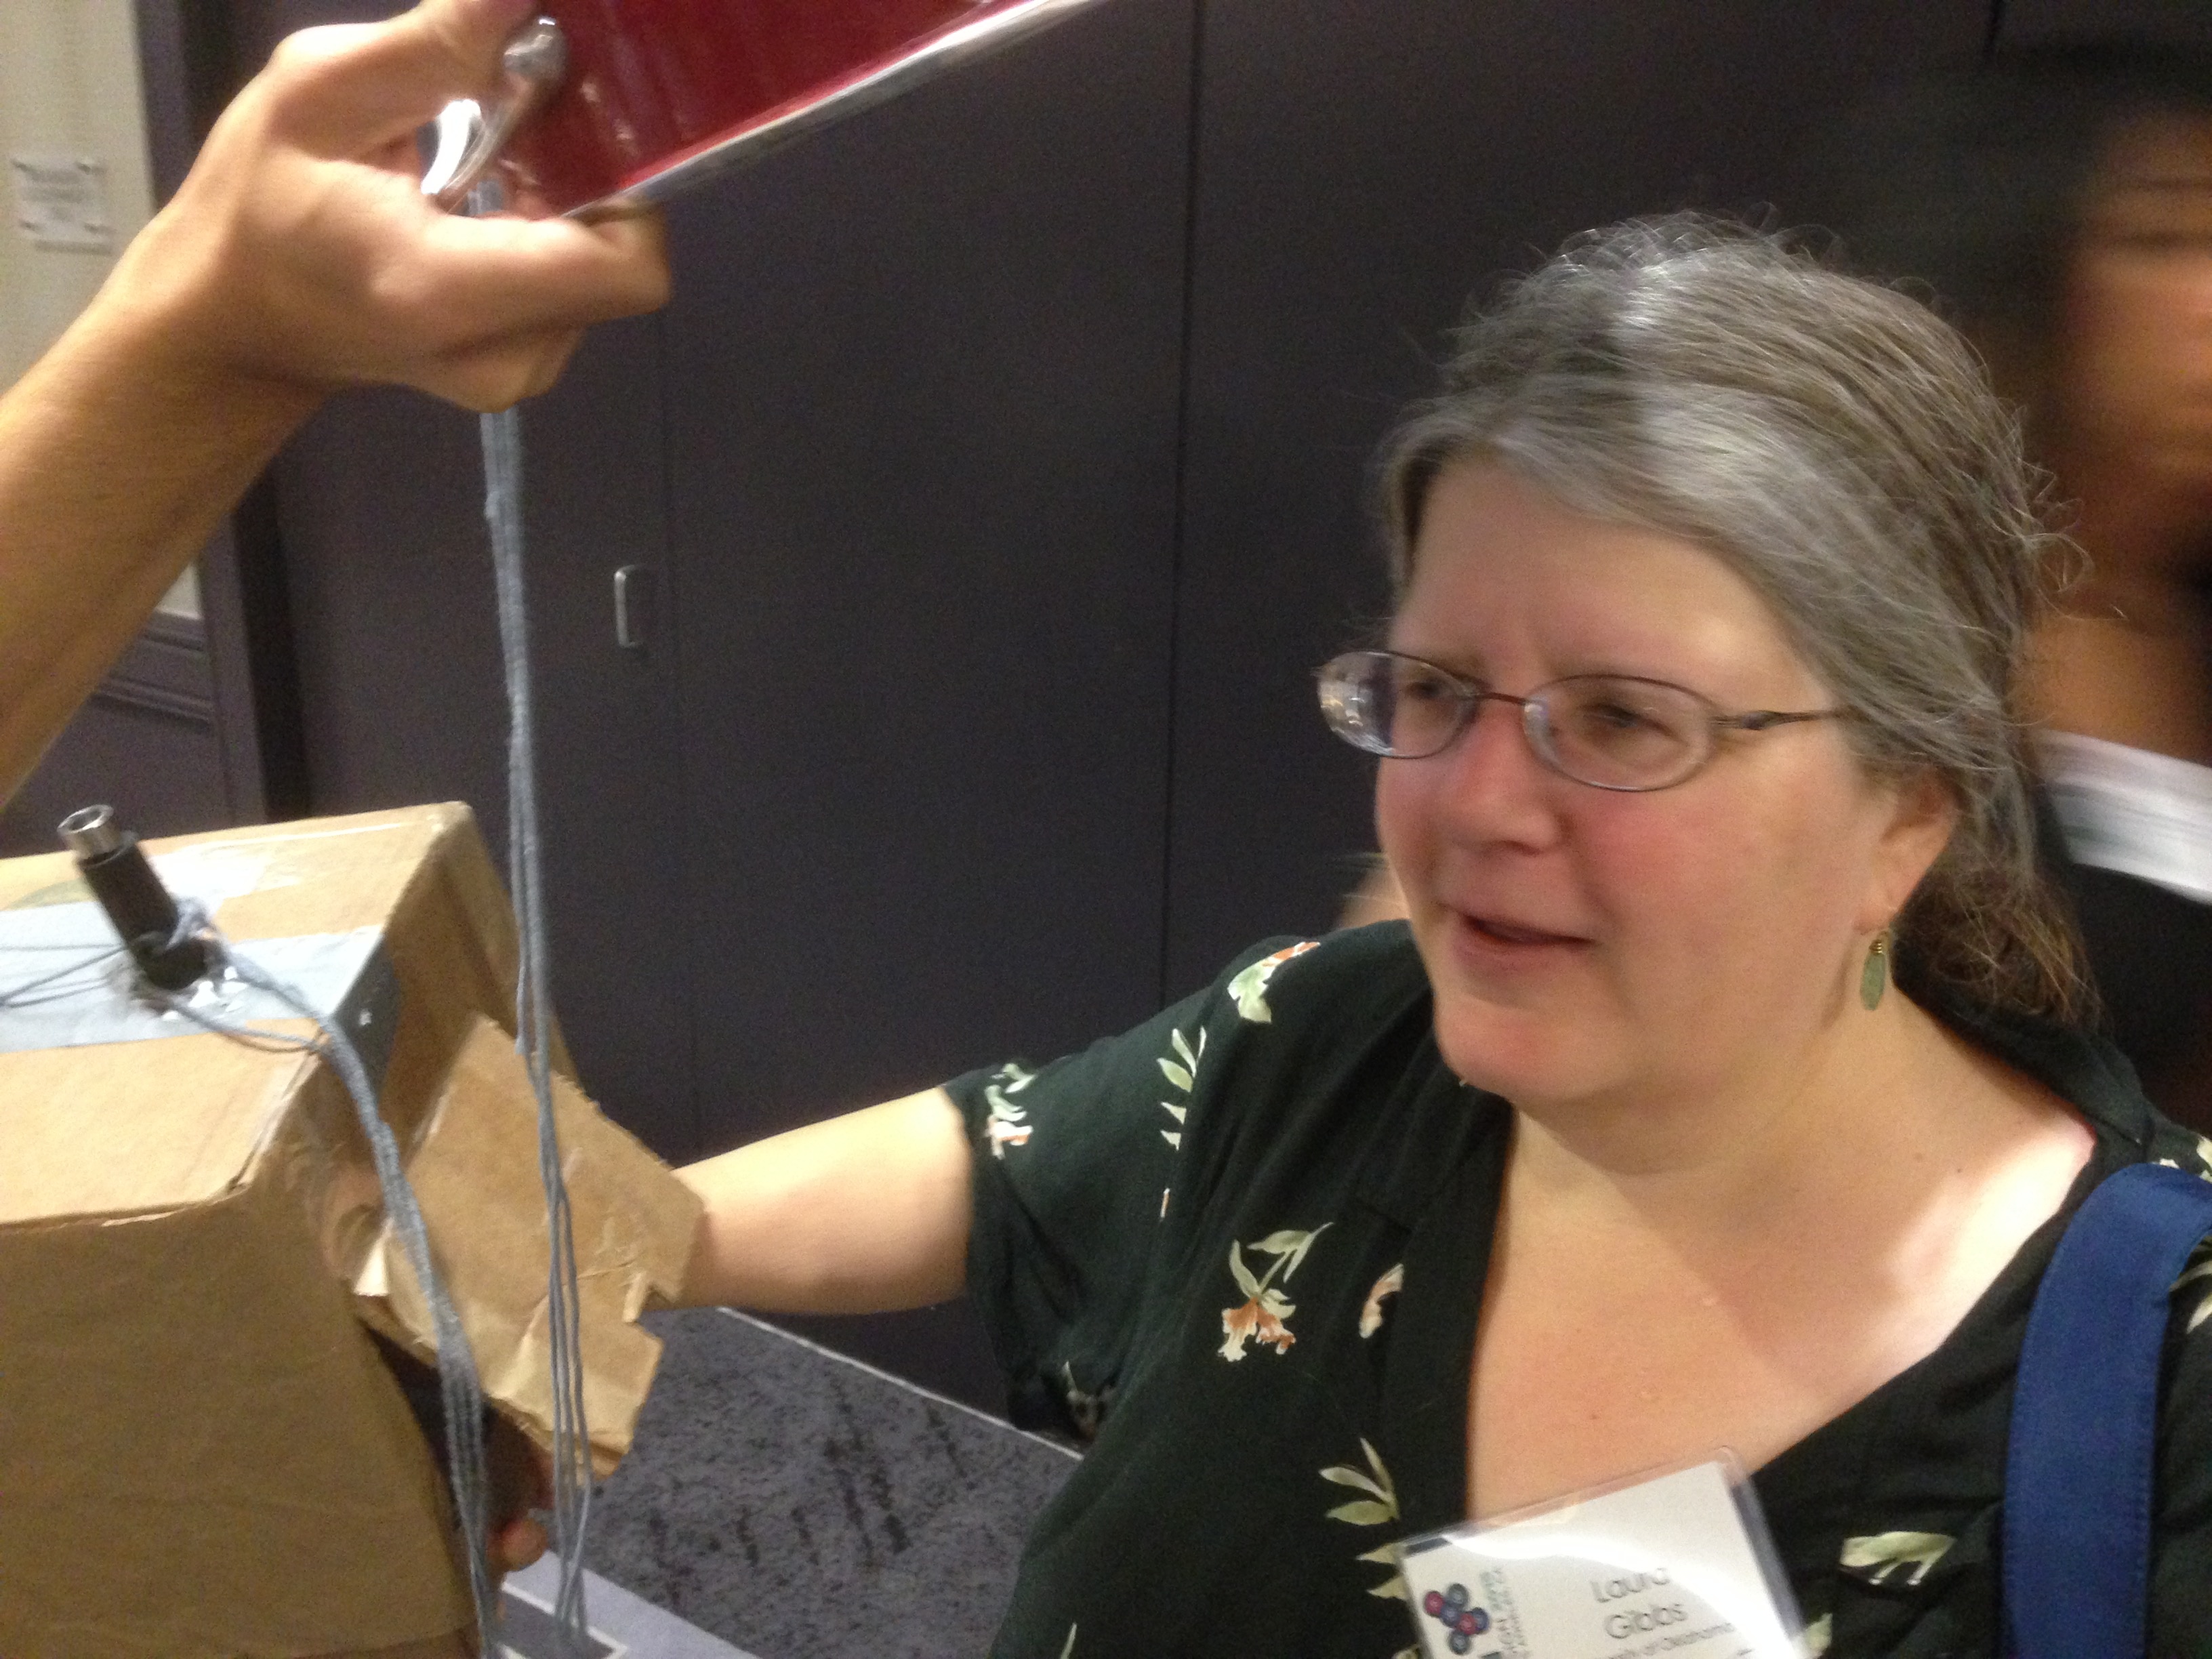
person, dml2015